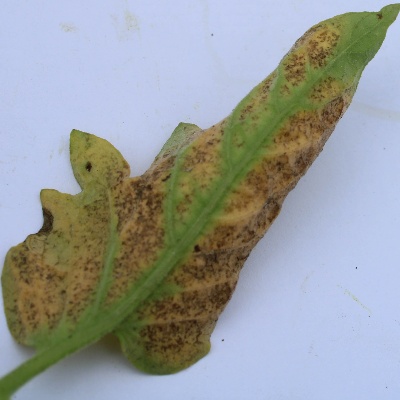
Crop: Tomato
Condition: leaf blight